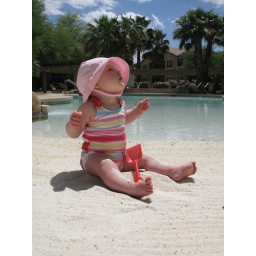
Kenna enjoying the sand beach at the pool in Arizona.